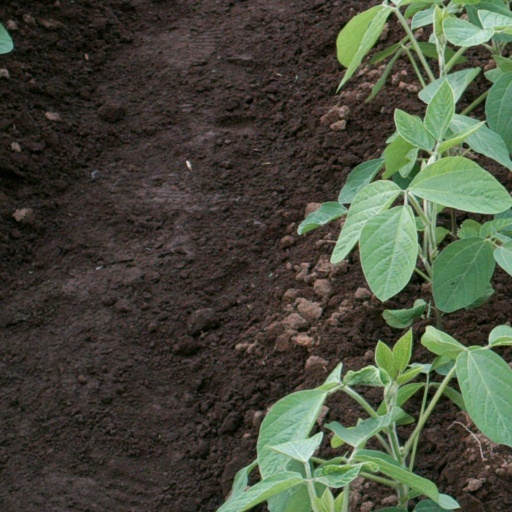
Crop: soybean